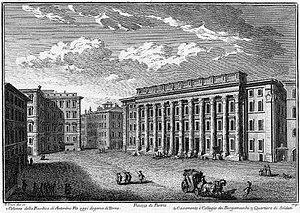
Giuseppe Vasi, né à Corleone le 27 août 1710 et mort à Rome le 16 avril 1782, est un graveur et un architecte italien célèbre pour ses vedute gravées.